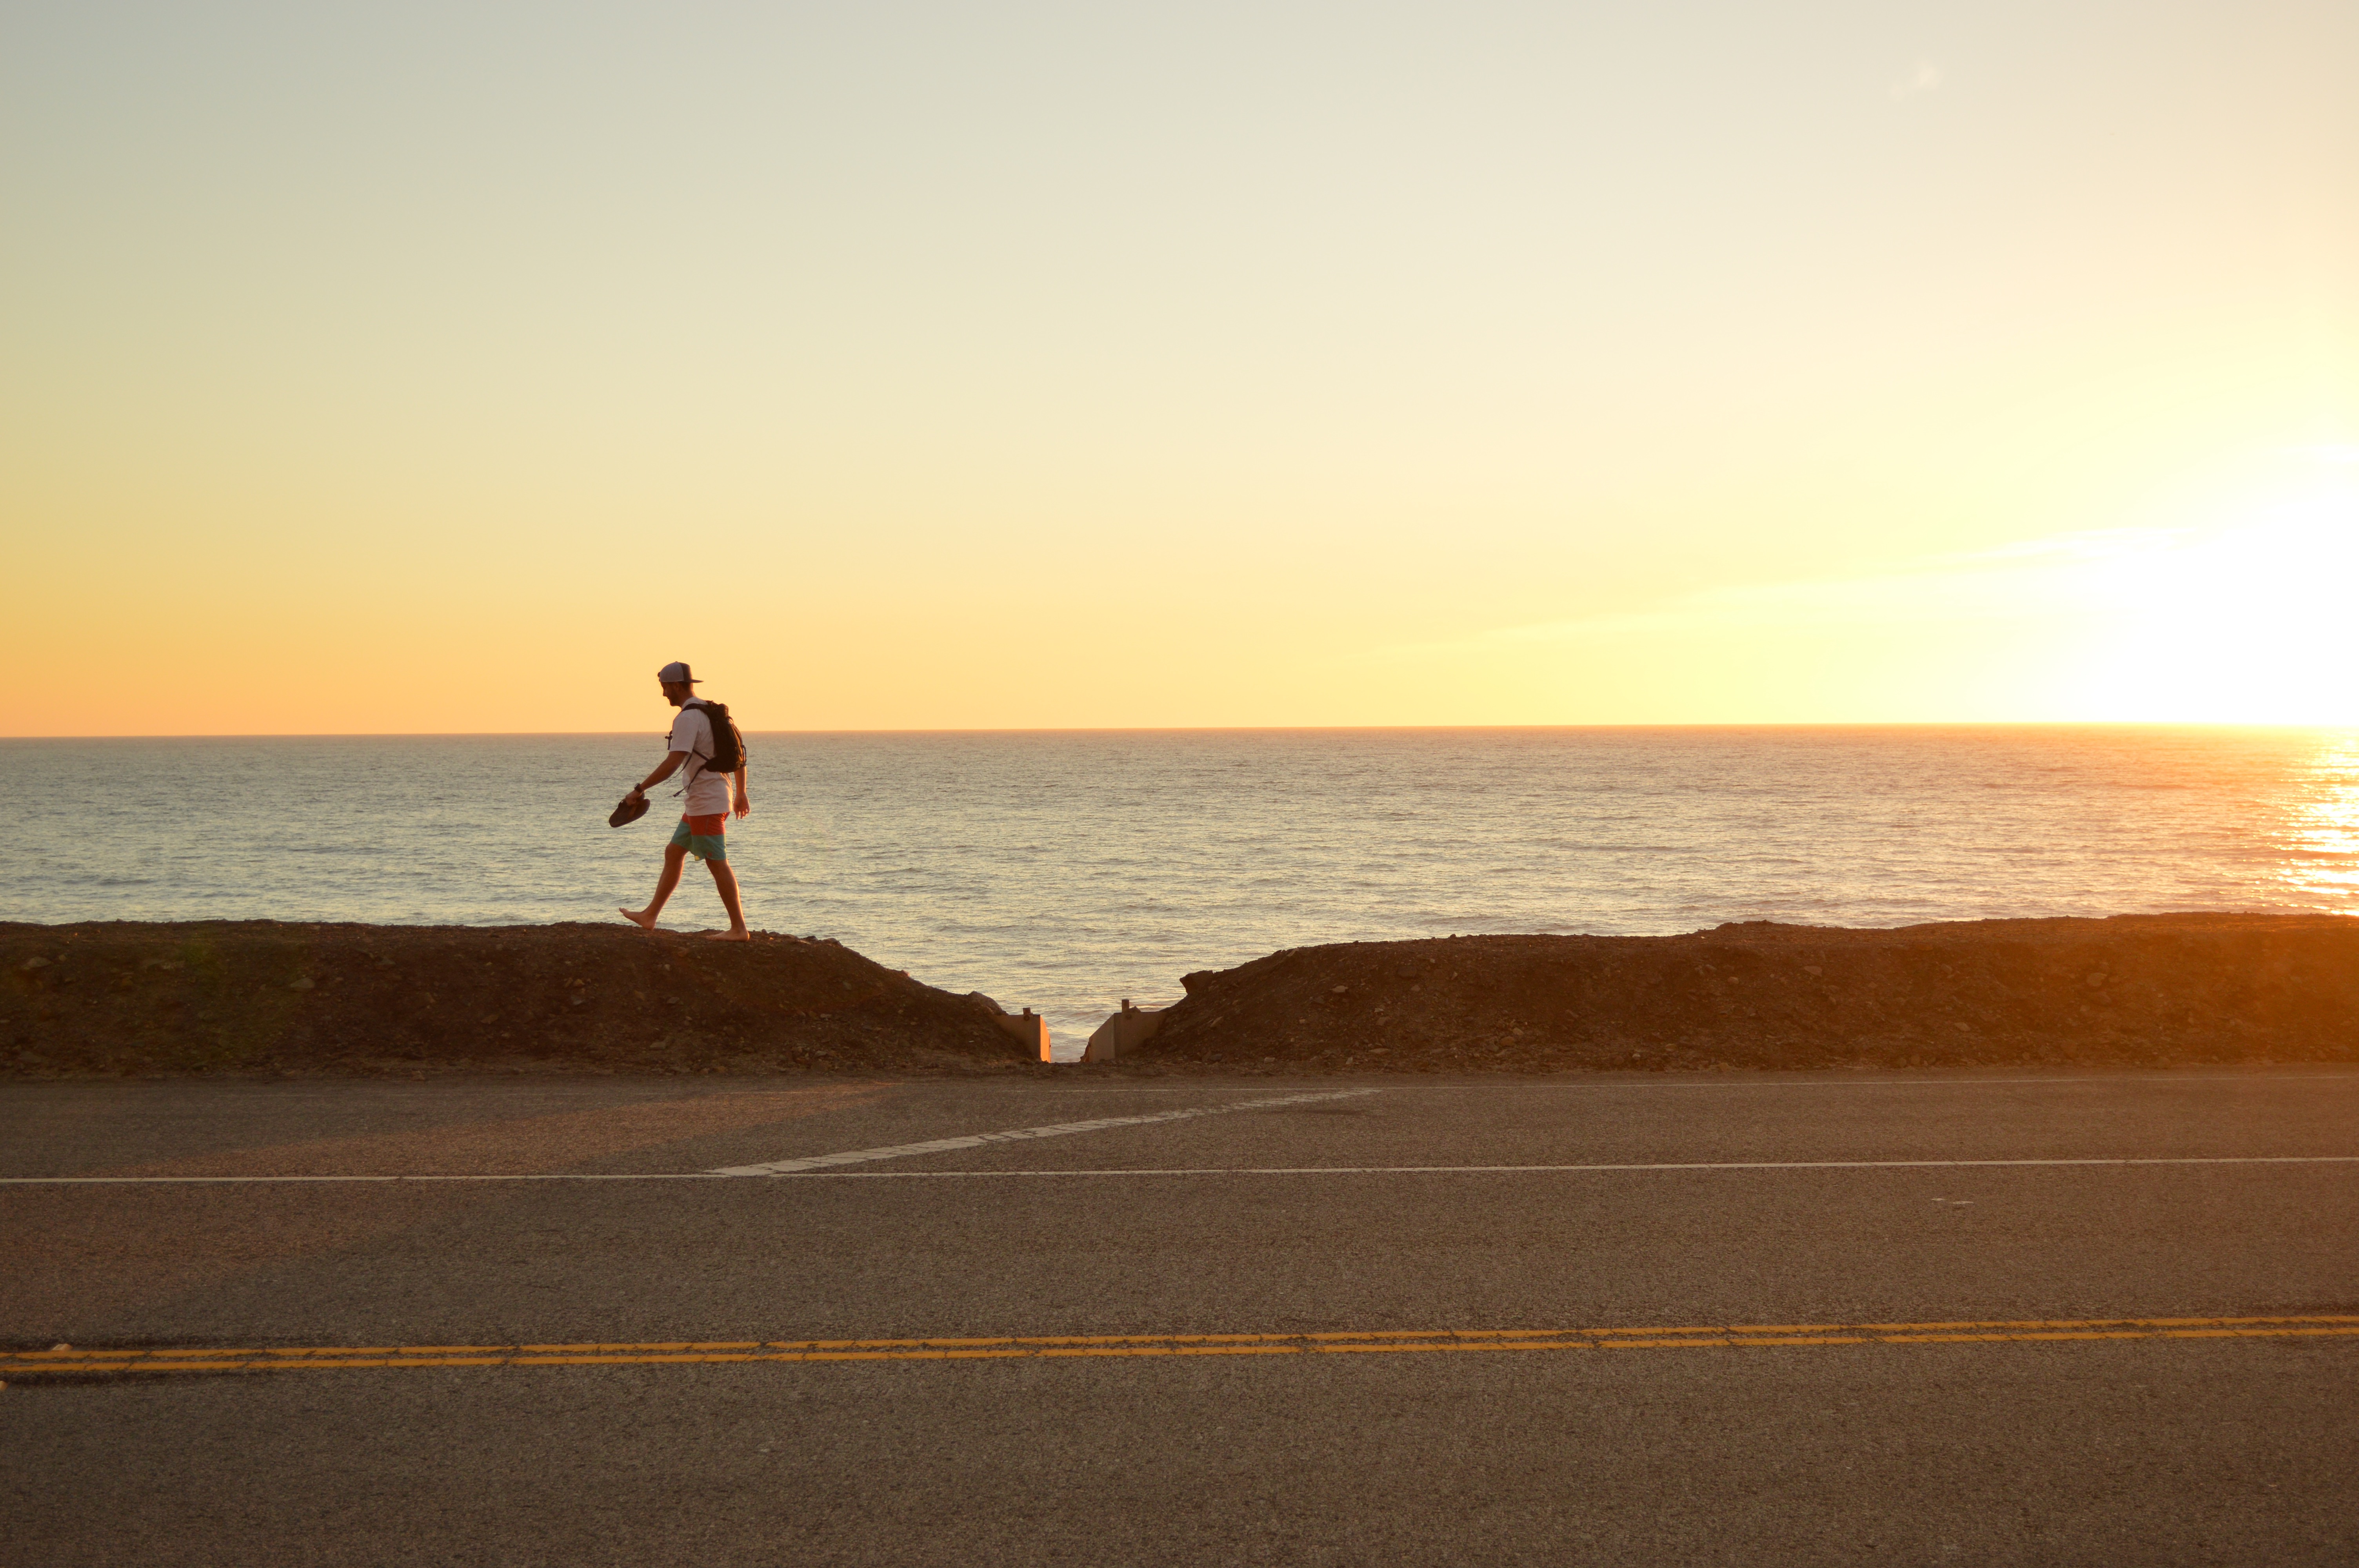
beach, sea, coast, sand, ocean, horizon, sun, sunrise, sunset, sunlight, morning, shore, wave, dawn, vacation, dusk, body of water, cape